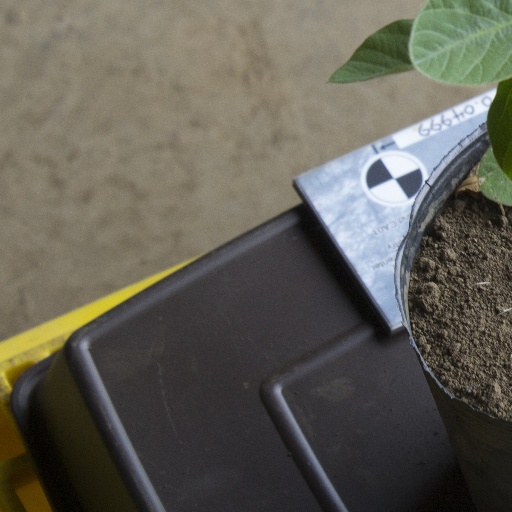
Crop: soybean